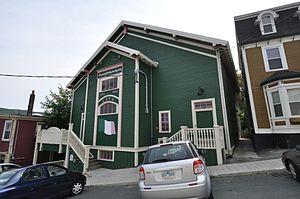
Cet article recense les lieux patrimoniaux de Saint-Jean de Terre-Neuve inscrits au répertoire des lieux patrimoniaux du Canada, qu'ils soient de niveau provincial, fédéral ou municipal.